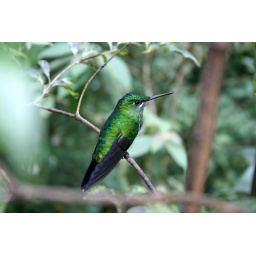
beautiful green humming bird sitting in tree